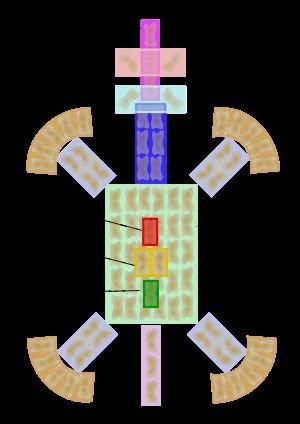
L’Alag Melkhii mongol : ᠠᠯᠠᠭ